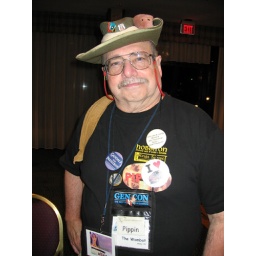
A colorful person I met at Philcon 2008, who goes by the name wombat.